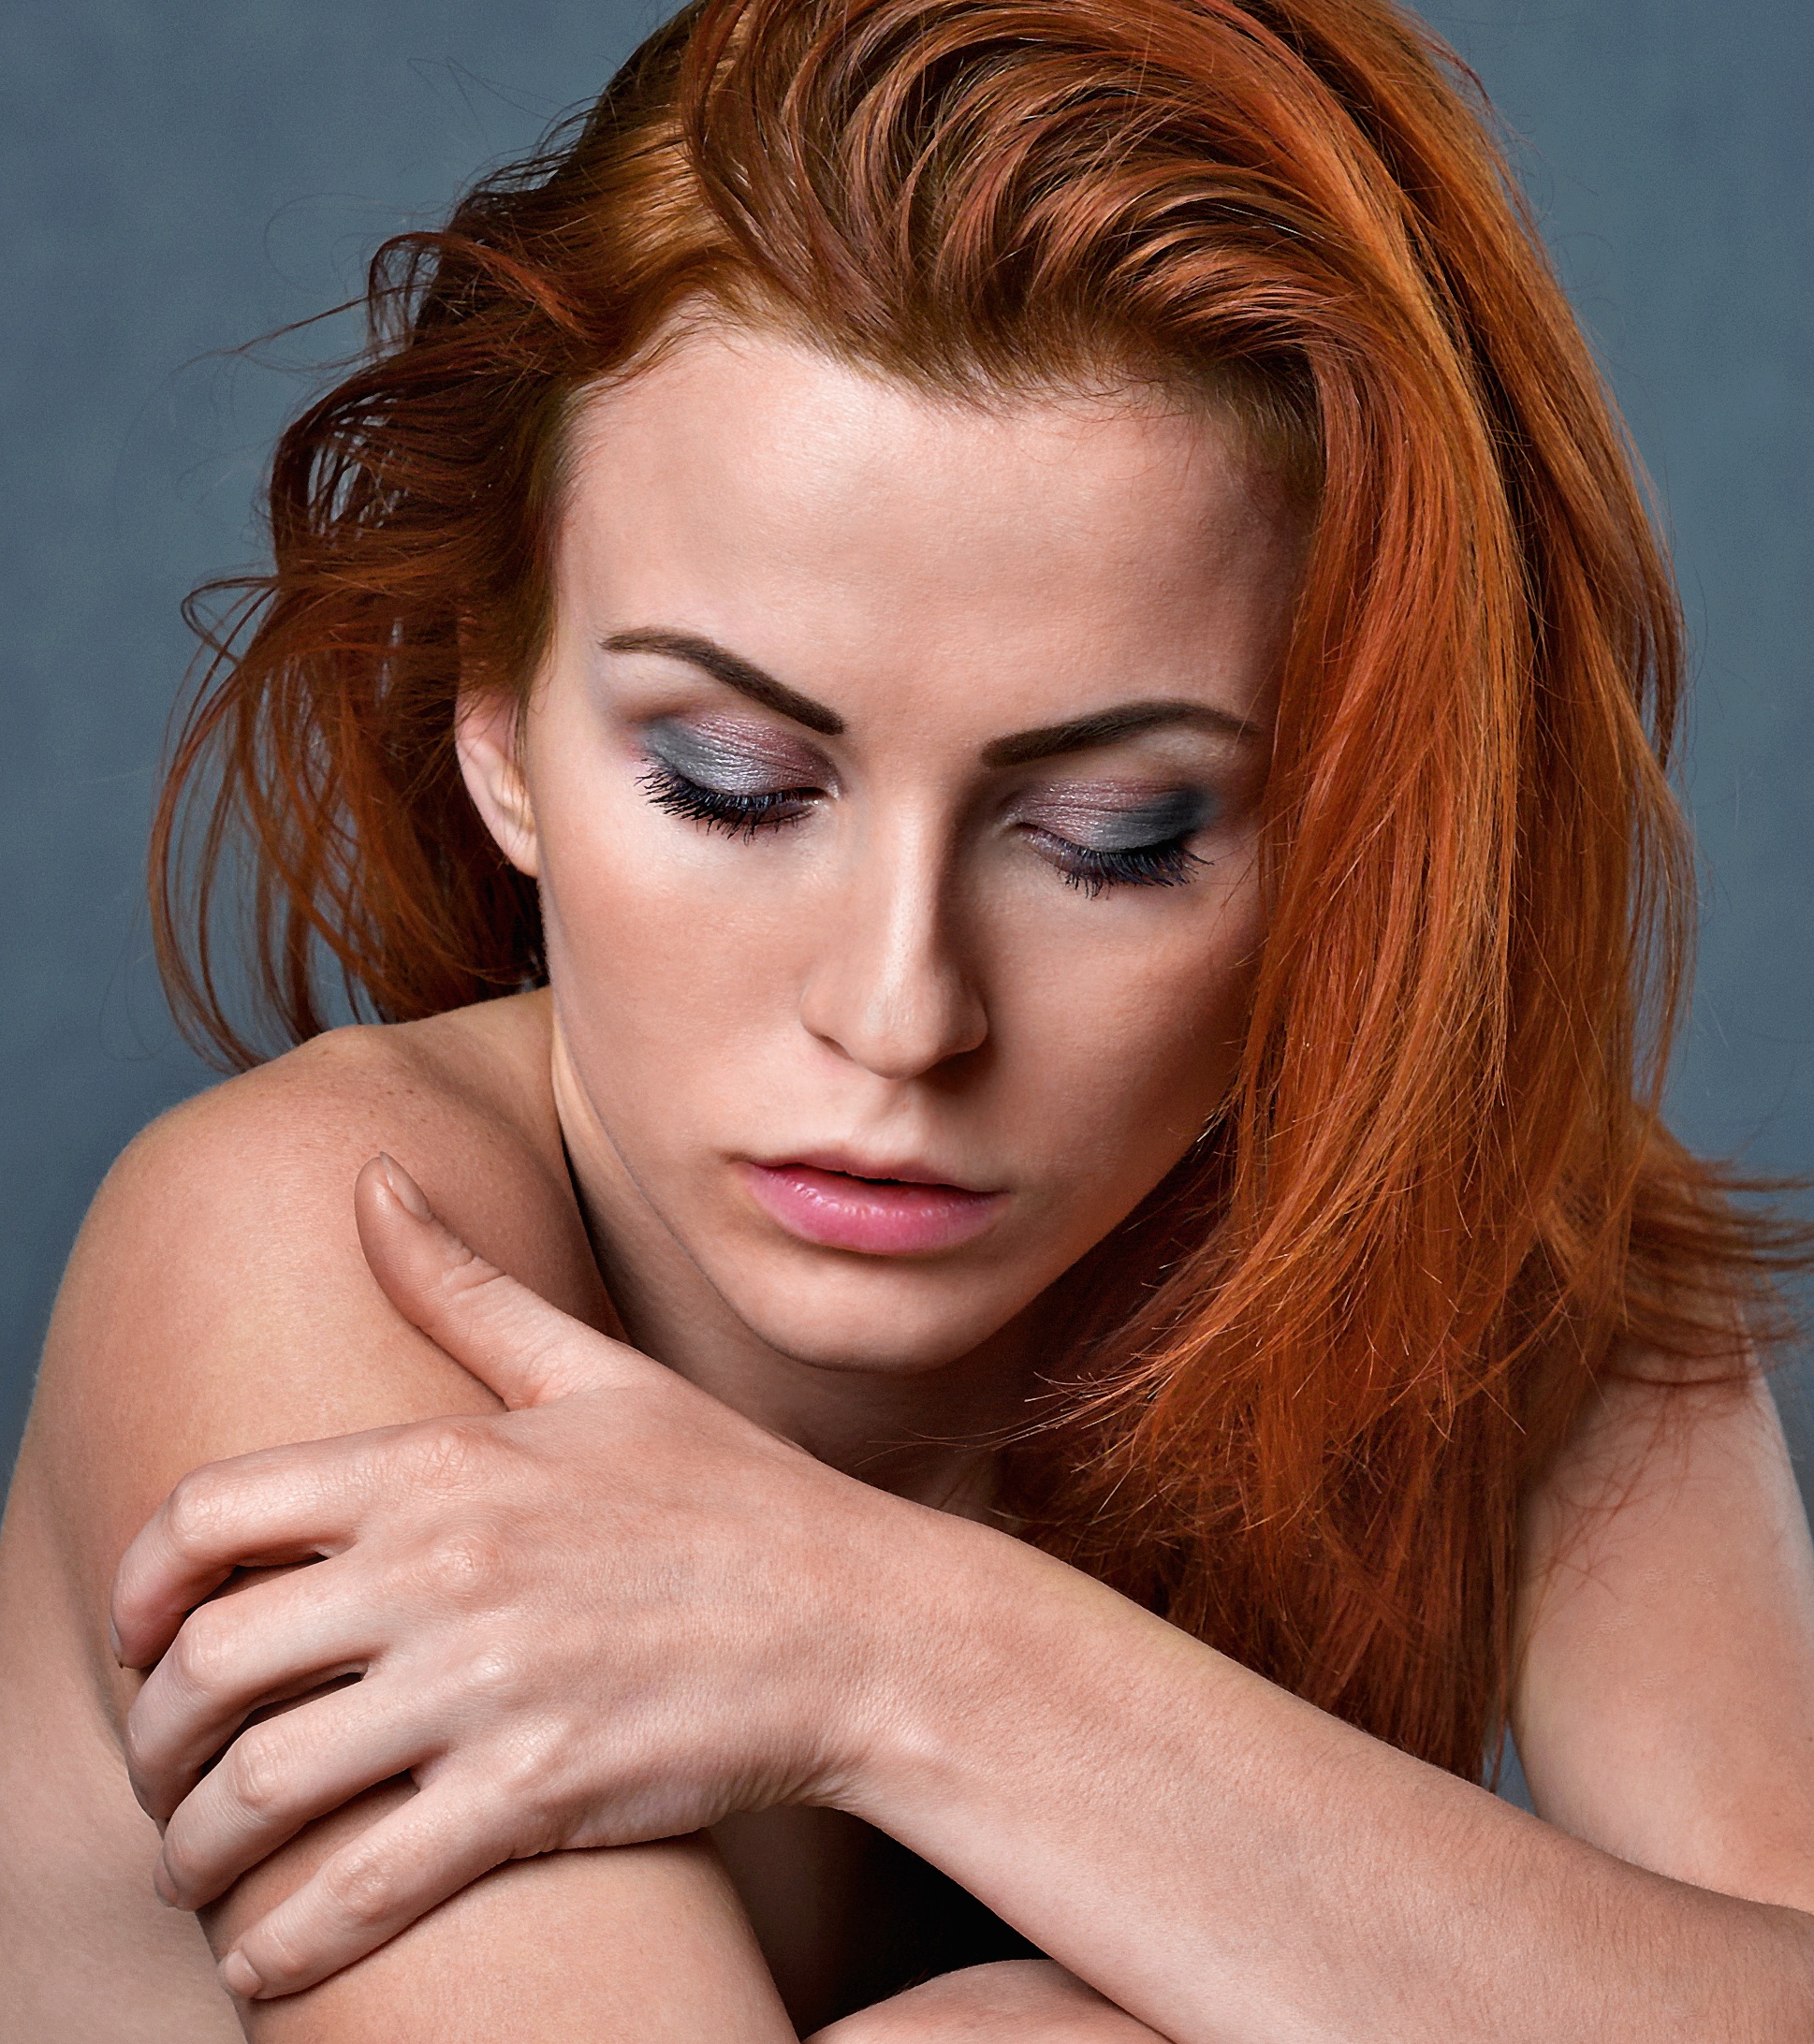
person, woman, hair, portrait, model, fashion, hairstyle, eyebrow, mouth, long hair, red hair, close up, black hair, face, nose, eye, head, beauty, sexy, blond, photo shoot, brown hair, hair coloring, supermodel, human hair color, layered hair